Institutions of the European Union

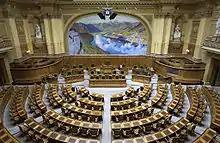
The EU's institution bears a resemblance to the Swiss government.

While the EU's system of governance is largely unique, elements can be compared to other models. One general observation on the nature of the distribution of powers would be that the EU resembles the federalism of Germany. There, powers are predominantly shared (states can exercise federal powers where the federation has not already exercised them) between the levels of government, and the states participate strongly with decision-making at the federal level. This is in contrast with other federations, for example the United States, where powers are more clearly divided between the levels of government, and the states have little say in federal decision-making.